Actinodaphne

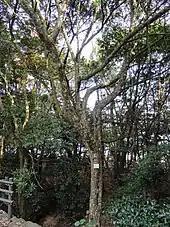
"Actinodaphne lancifolia"

Actinodaphne is an Asian genus of flowering plants in the laurel family (Lauraceae). It contains approximately 125 species of dioecious evergreen trees and shrubs.